Gene O'Quin

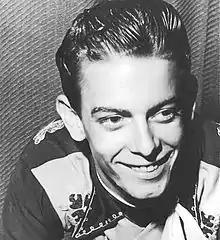
Gene O'Quin publicity picture

Gene Louis O'Quin (or Oquin) (September 9, 1932 – November 27, 1978) was an American country and western and honky tonk singer born in Dallas on September 9, 1932 He established himself professionally at Dallas' Big "D" Jamboree, a Grand Ole Opry-like radio showcase, becoming one of its most popular entertainers. O'Quin recorded his first song at the age of 15 and was signed by Capitol Records.